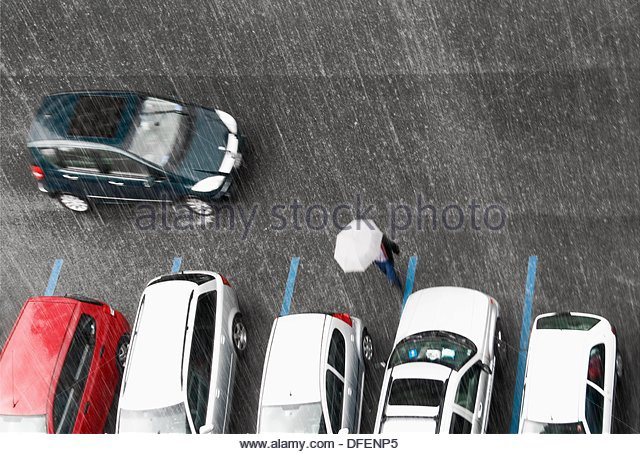
Weather: rain or strom